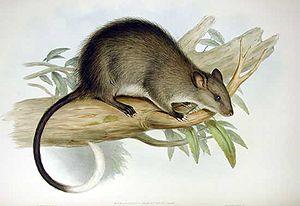
Mesembriomys est un genre de rongeurs de la sous-famille des Murinés.